USS Essex (CV-9)

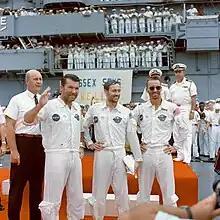
The Apollo 7 crew is welcomed aboard "Essex", 1968.

While conducting replenishment exercises with NATO forces on 10 November 1966, "Essex" collided with the submerged submarine . The submarine sustained extensive sail damage, returning to port unassisted. Aboard "Essex", the hull was opened, and the ship's speed indicator equipment was destroyed, but the carrier was still able to make port unassisted. "Essex" subsequently reported to the Boston Naval Shipyard for an extensive overhaul and hull repairs.